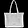
Label: Bag